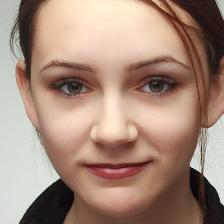
Label: faces